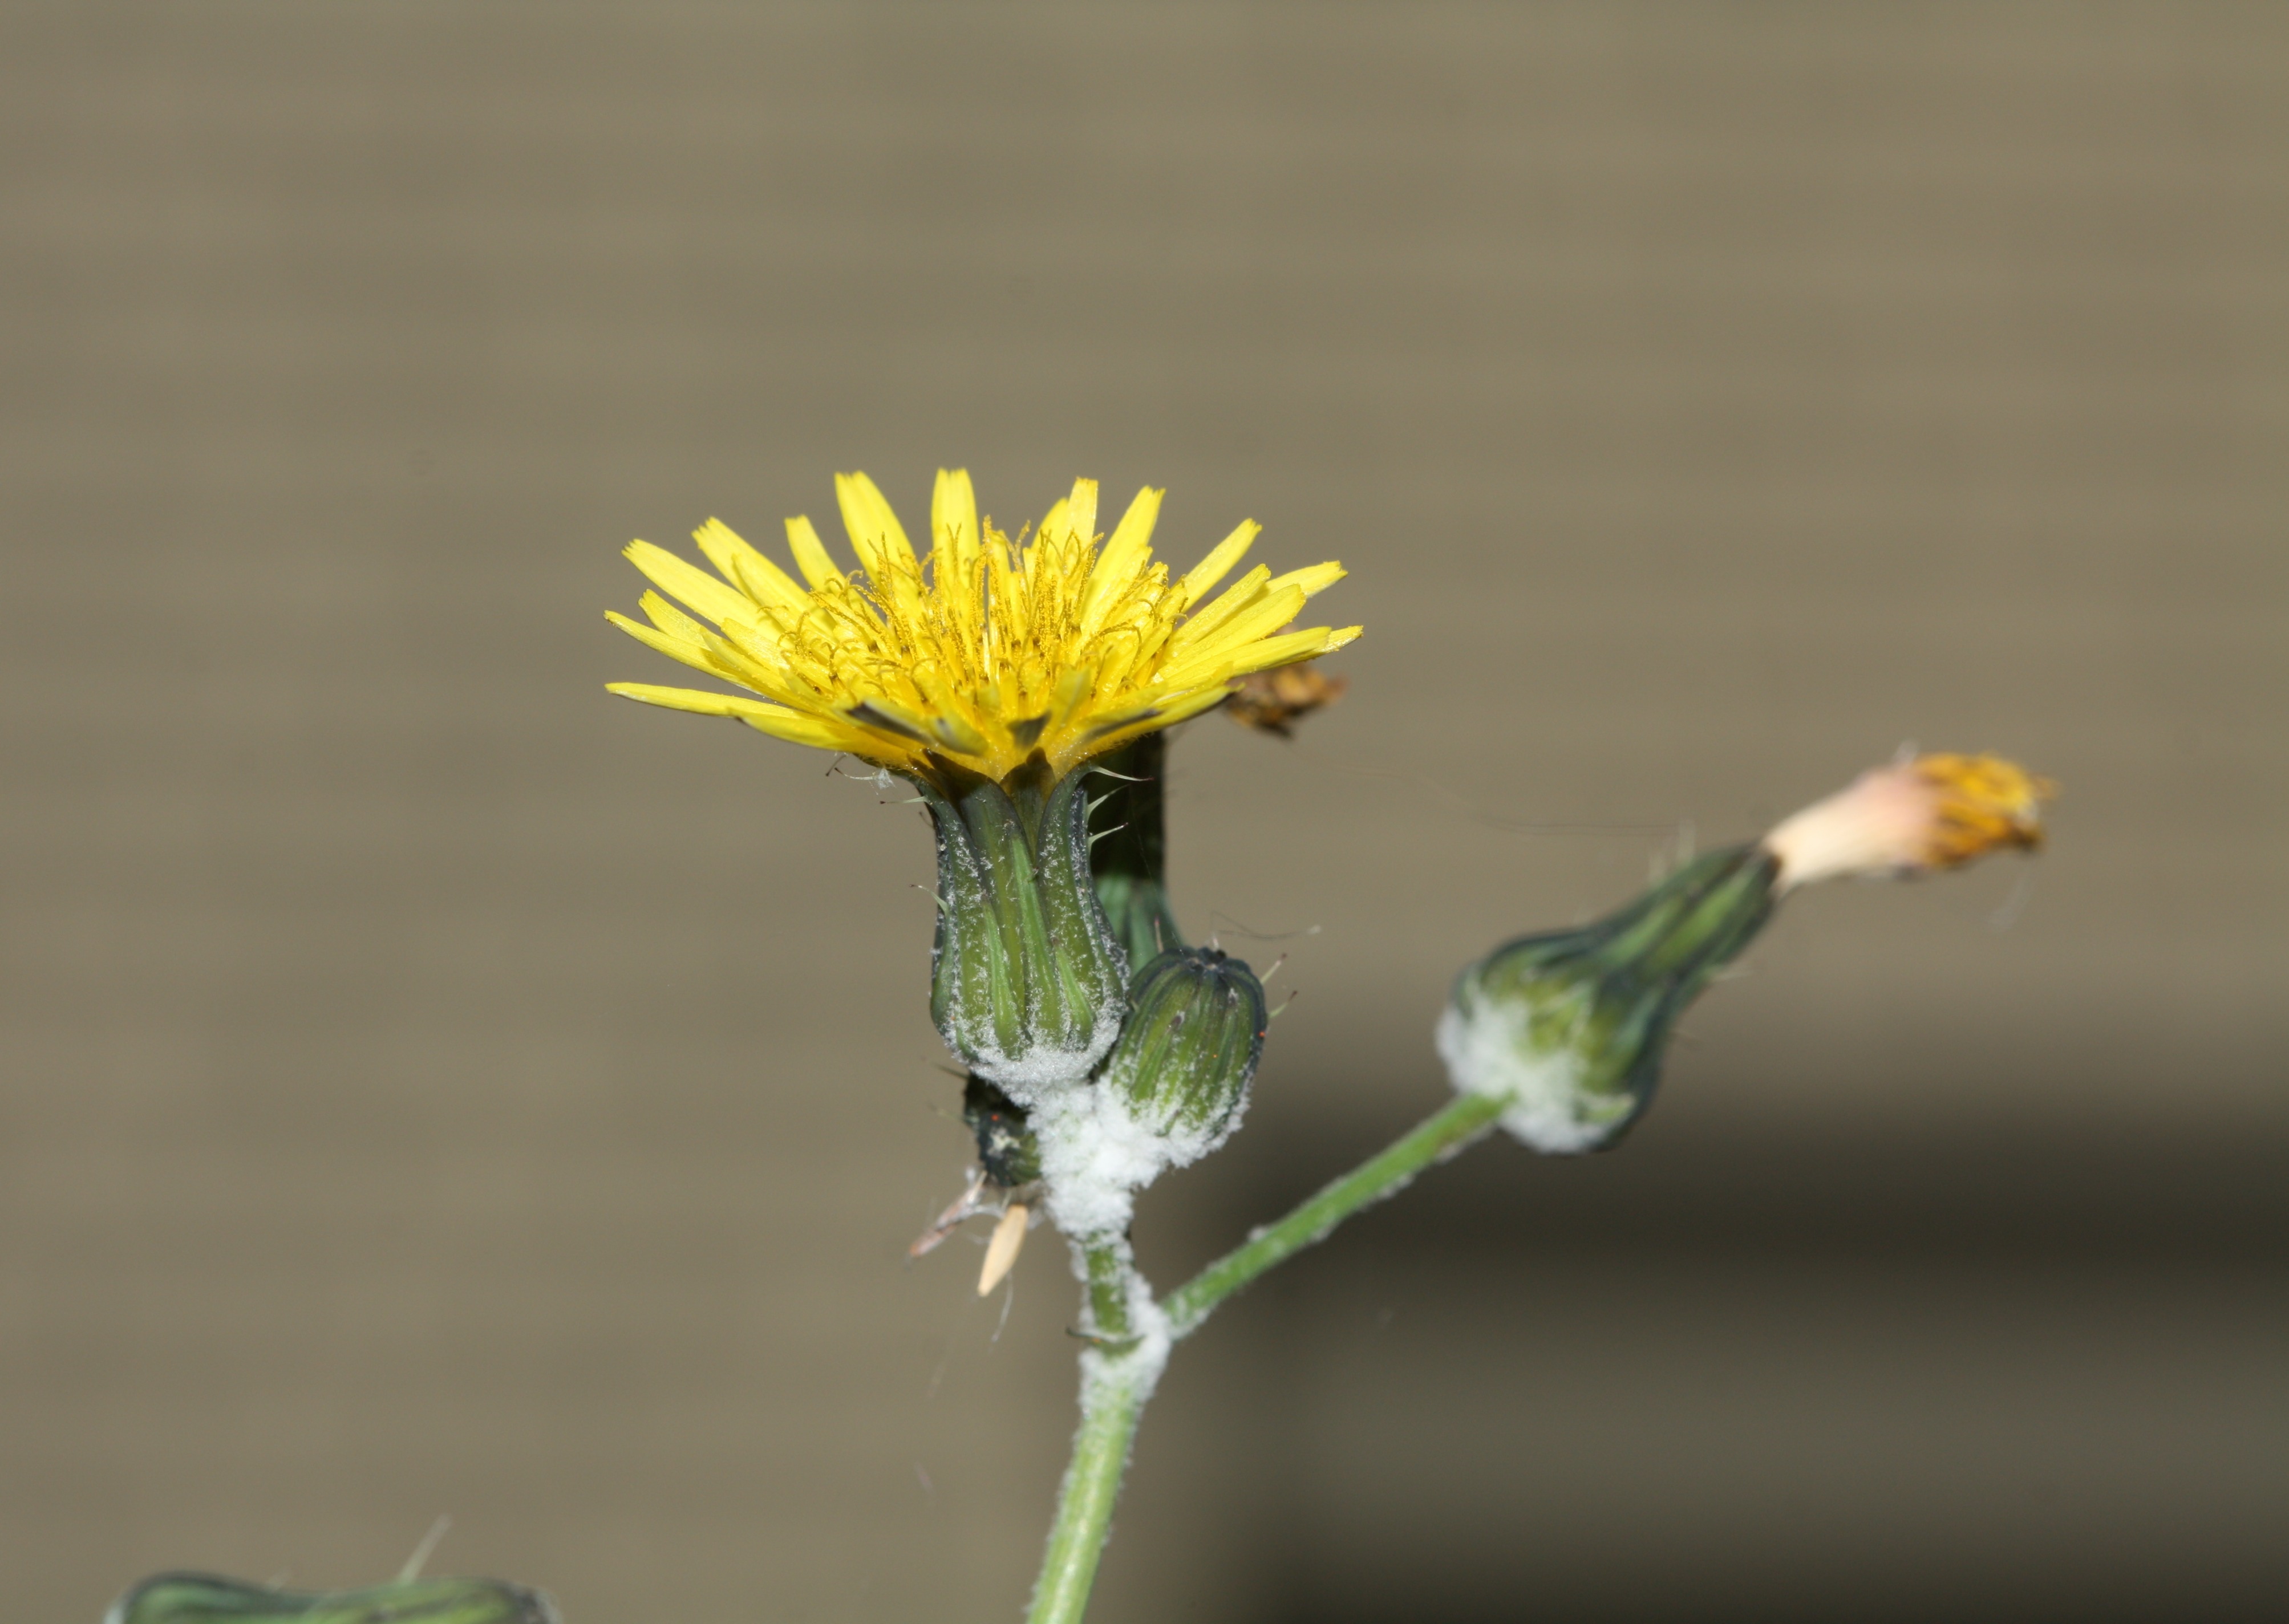
branch, blossom, plant, dandelion, flower, bloom, summer, green, botany, yellow, close, flora, wildflower, thistle, bud, nectar, macro photography, flowering plant, daisy family, plant stem, land plant